Prohibition in the United States

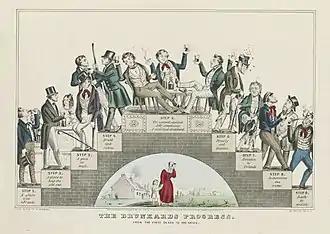
"The Drunkard's Progress" – moderate drinking leads to drunkenness and disaster: A lithograph by Nathaniel Currier supporting the temperance movement, 1846

Consumption of alcoholic beverages has been a contentious topic in America since the colonial period. On March 26, 1636, the legislature of New Somersetshire met at what is now Saco, Maine, and adopted a law limiting the sale of "strong liquor or wyne", although carving out exceptions for "lodger[s]" and allowing serving to "laborers on working days for one hower at dinner." In May 1657, the General Court of Massachusetts made the sale of strong liquor "whether knowne by the name of rum, strong waters, wine, strong beere, brandie, syder, or peurry, or any other strong liquors" to the Native Americans illegal.